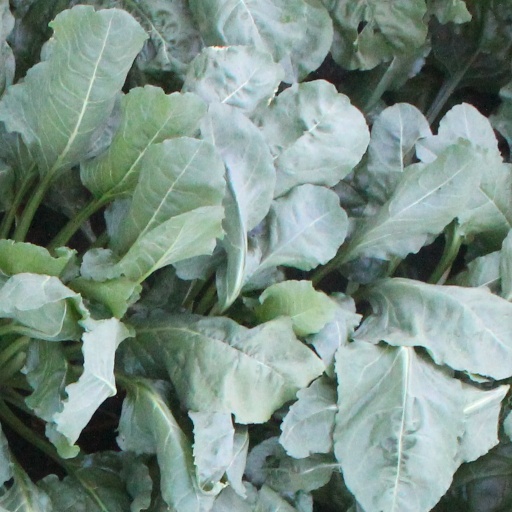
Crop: sugar beet